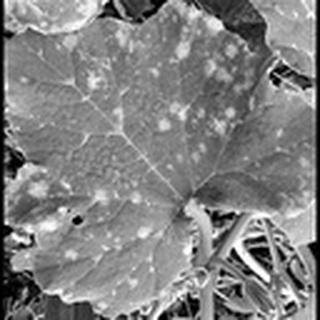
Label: cotton_powdery_mildew